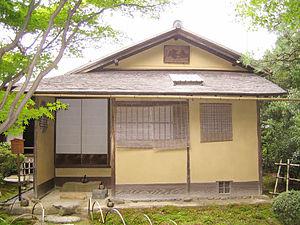
Dans la tradition japonaise, les pièces où se déroulent la cérémonie du thé sont connues sous le nom de chashitsu. Il en existe deux types :
Les écoles de la cérémonie du thé japonaise enseignent les différents styles de l'art du thé. Le mot « école » est traduit en japonais par le terme ryūha.